Melaka Planetarium

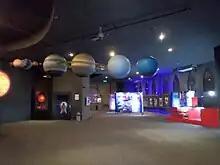
Melaka Planetarium exhibition hall

Melaka Planetarium, officially known as Melaka Planetarium Adventure Science Centre, was a planetarium located at Melaka International Trade Centre business district in the town of Ayer Keroh, at the Malaysian state of Malacca. Its opening was officiated by Malacca State Chief Minister Mohd Ali Rustam on 10 August 2009, and is the second planetarium in the state after the Al-Khawarizmi Astronomy Complex in Masjid Tanah. The planetarium features Islamic architecture and a landing UFO, costing MYR20 million to be built. It covers an area of 0.7 hectares, with 3 floors. The planetarium is divided into four sections—which are astronomy, outer space, simulation, and physics, and exhibits the magnificent cosmos, history of astronomy and astronomers and also various other attractions.